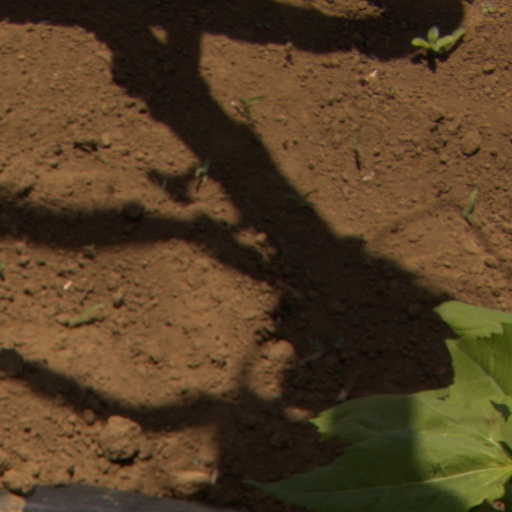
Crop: Jerusalem artichoke